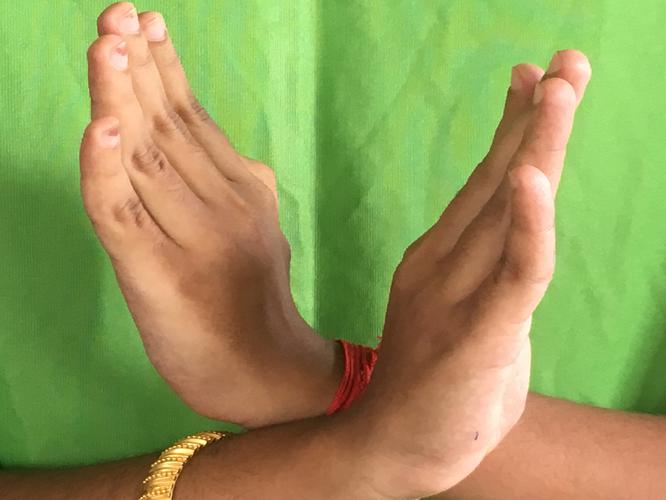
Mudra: Swastikam
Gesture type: double_hand